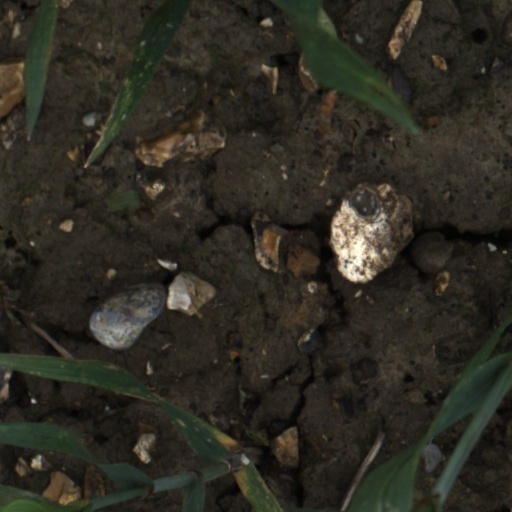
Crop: wheat